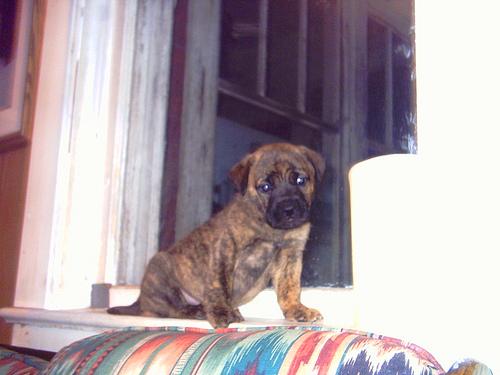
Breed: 231-n000077-bull_mastiff